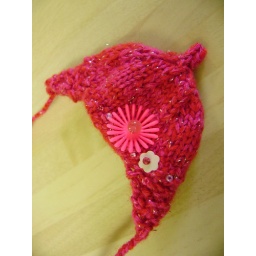
The colour is more accurate here but that pink flower is a lot deeper and more fluorescent in real life.